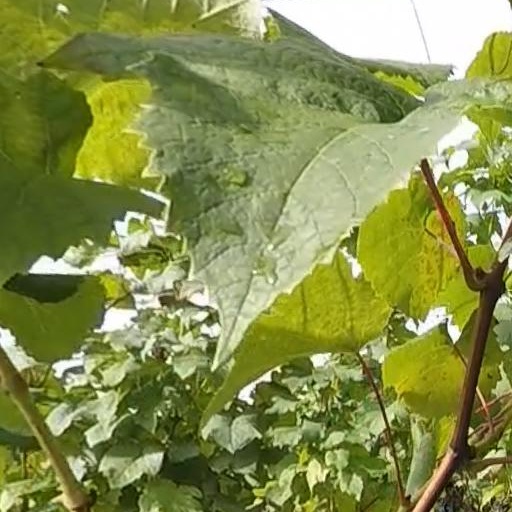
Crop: grape